102 Operational Sustainment Brigade

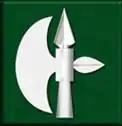

102 Operational Sustainment Brigade is a logistic brigade of the British Army. The brigade is a light, agile force that moves troops and equipment to the battle area and logistically sustains fighting formations.